Harriet Robinson Scott

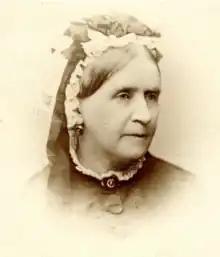
Irene Sanford Emerson much later in life, when she was known as Mrs. Chaffee

In 1844, Harriet gave birth to her second daughter, Lizzie, at Jefferson Barracks in Missouri. Although Lizzie had been born in a slave state, according to the law, children inherited the status of their mother. Therefore, if Harriet were successful in establishing her claim to freedom, Lizzie would be free as well. This time, Harriet likely named her baby after another Taliaferro servant named Lizzie. In addition to Eliza and Lizzie, Harriet had given birth to two sons who died as infants.